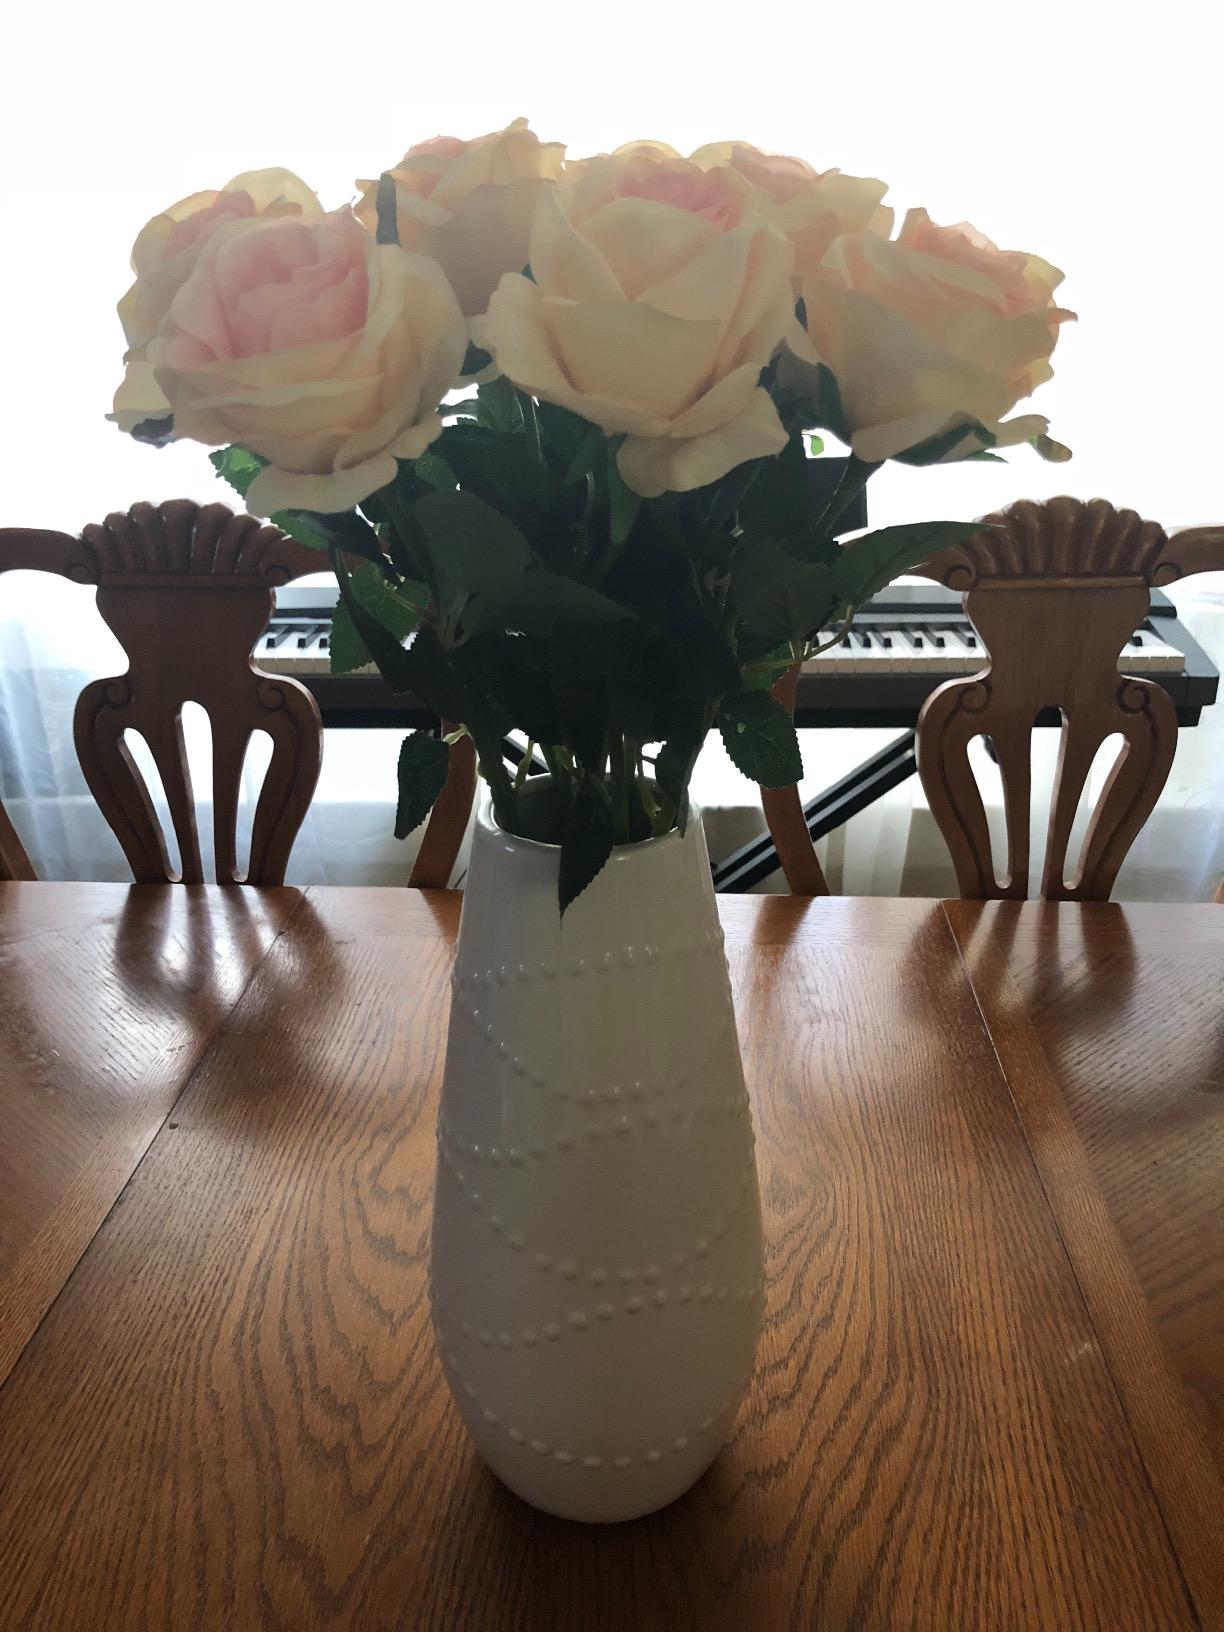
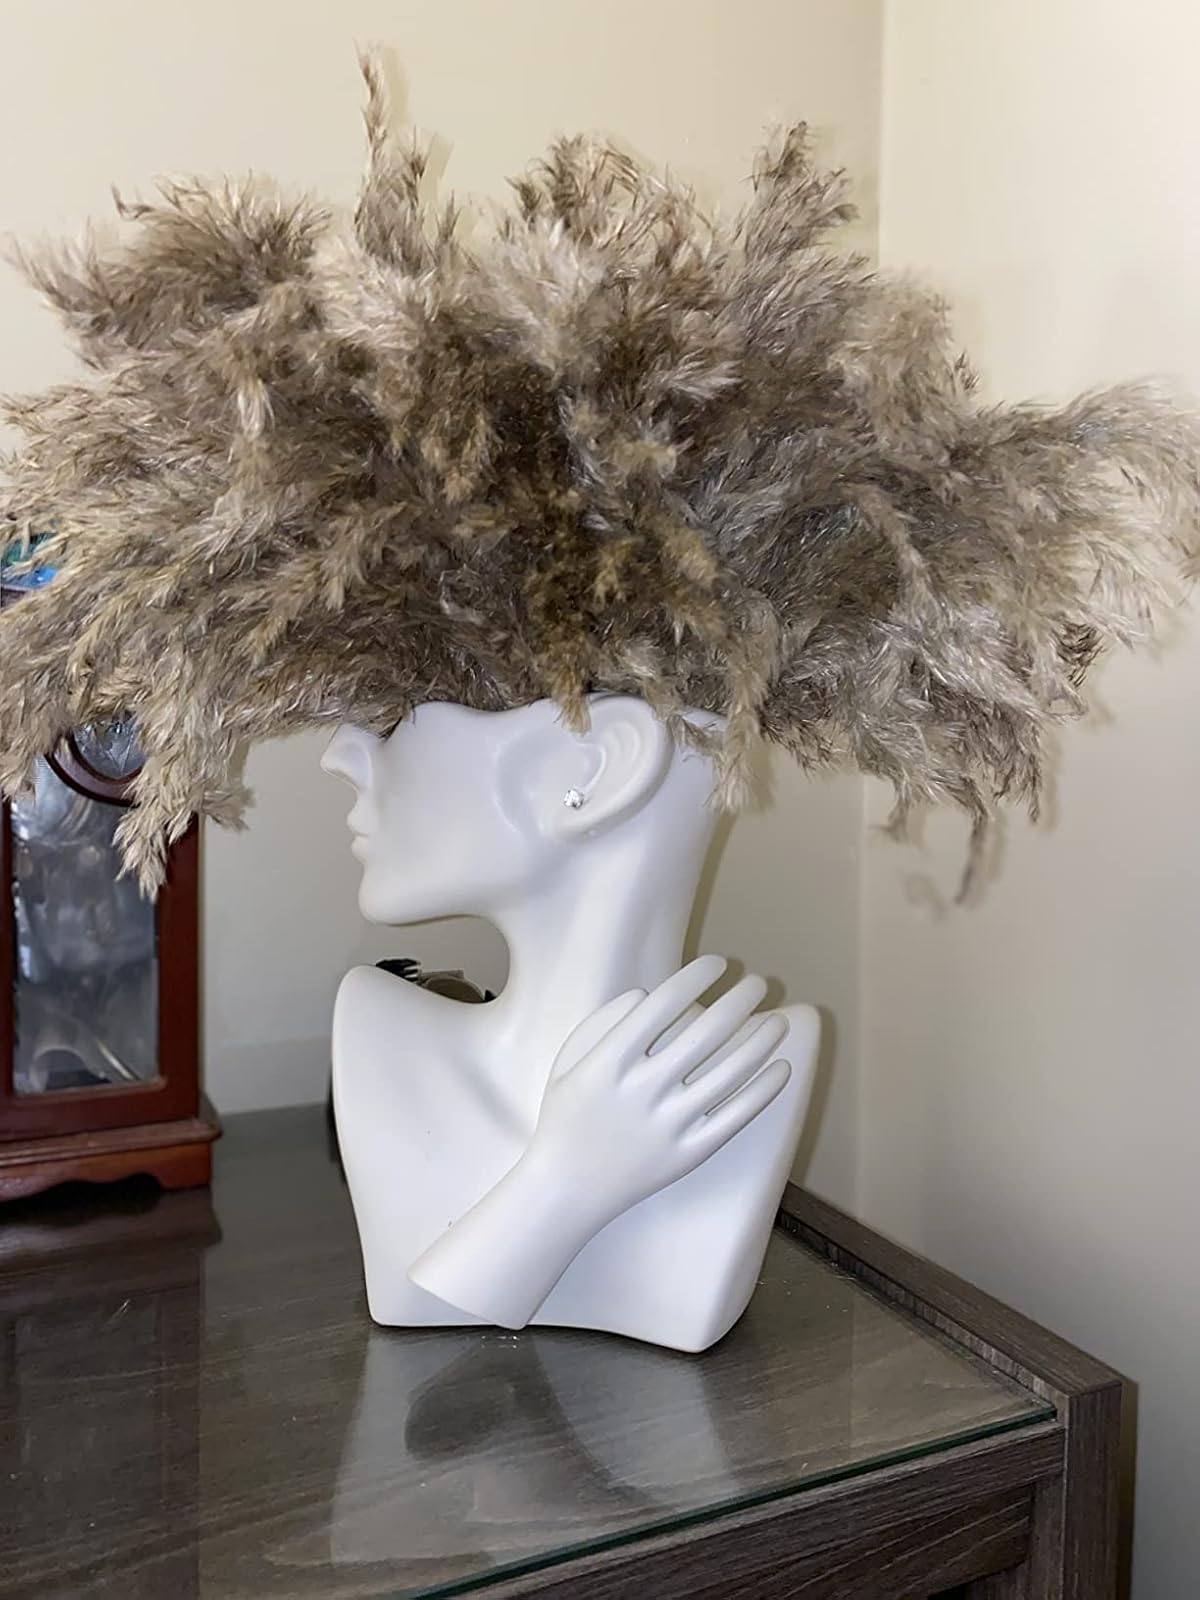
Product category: vase
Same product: no